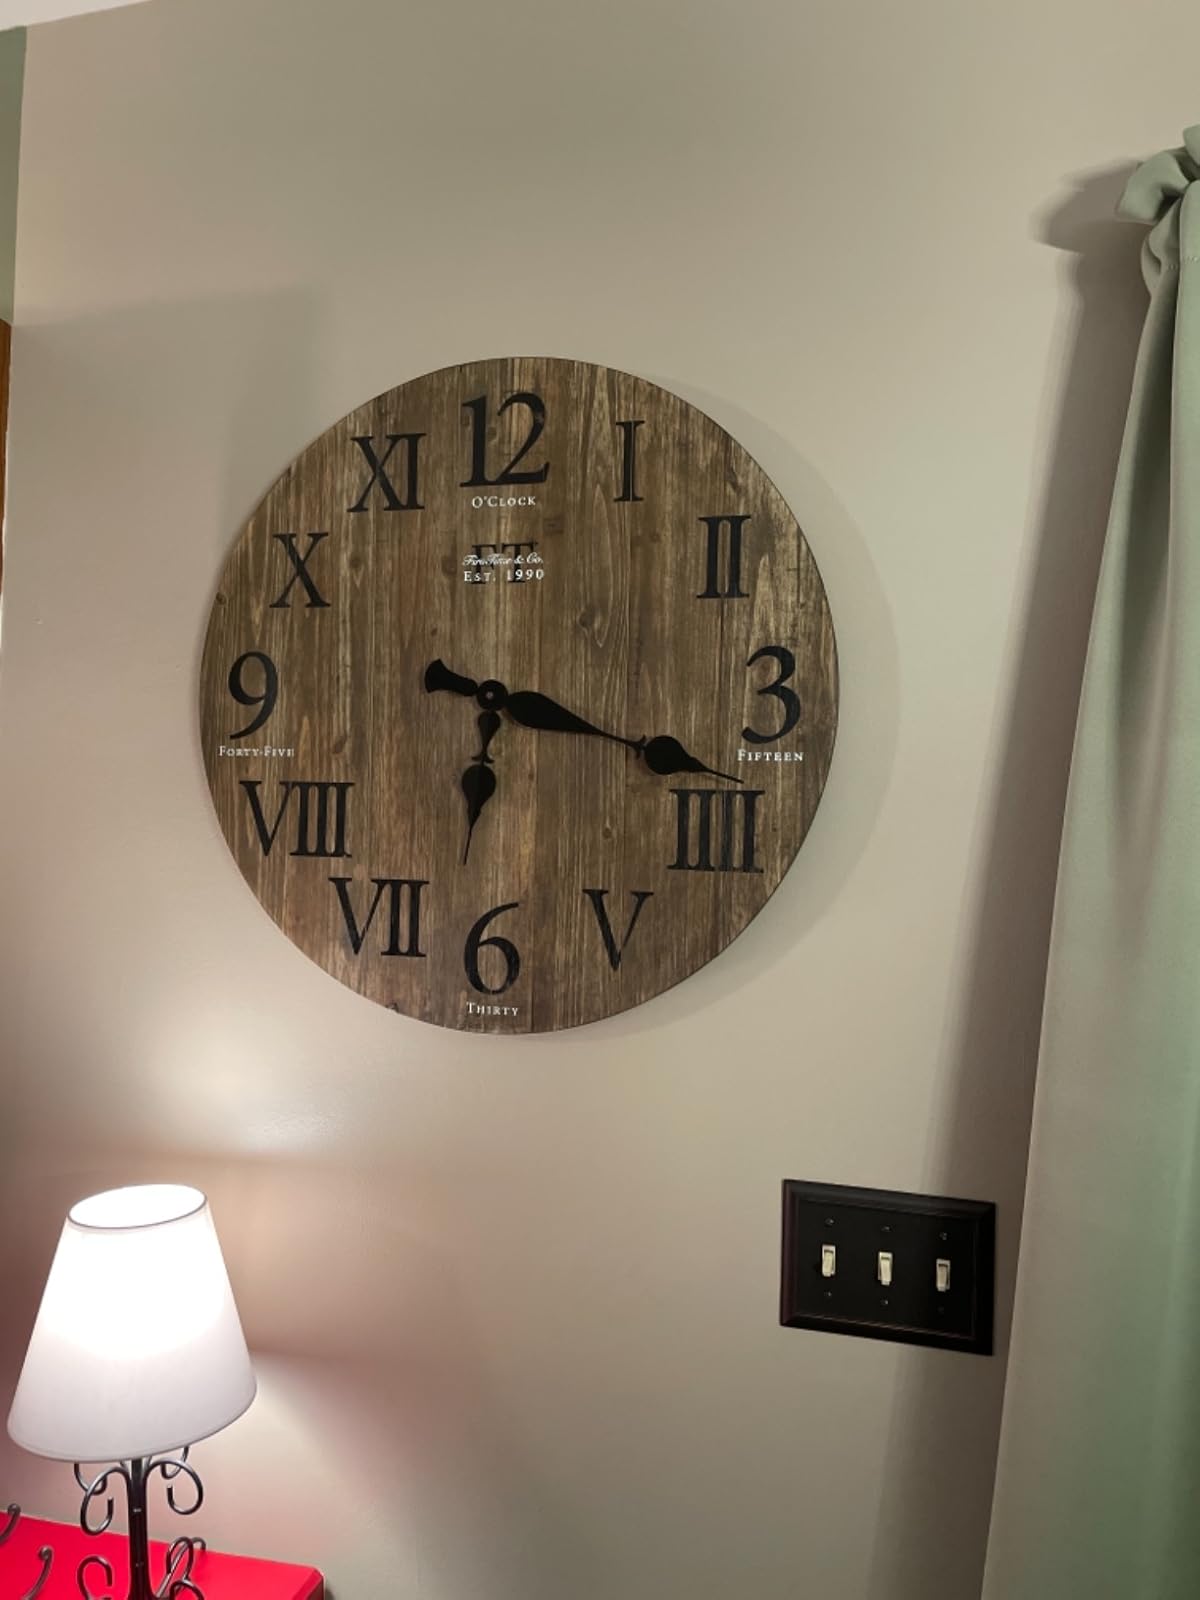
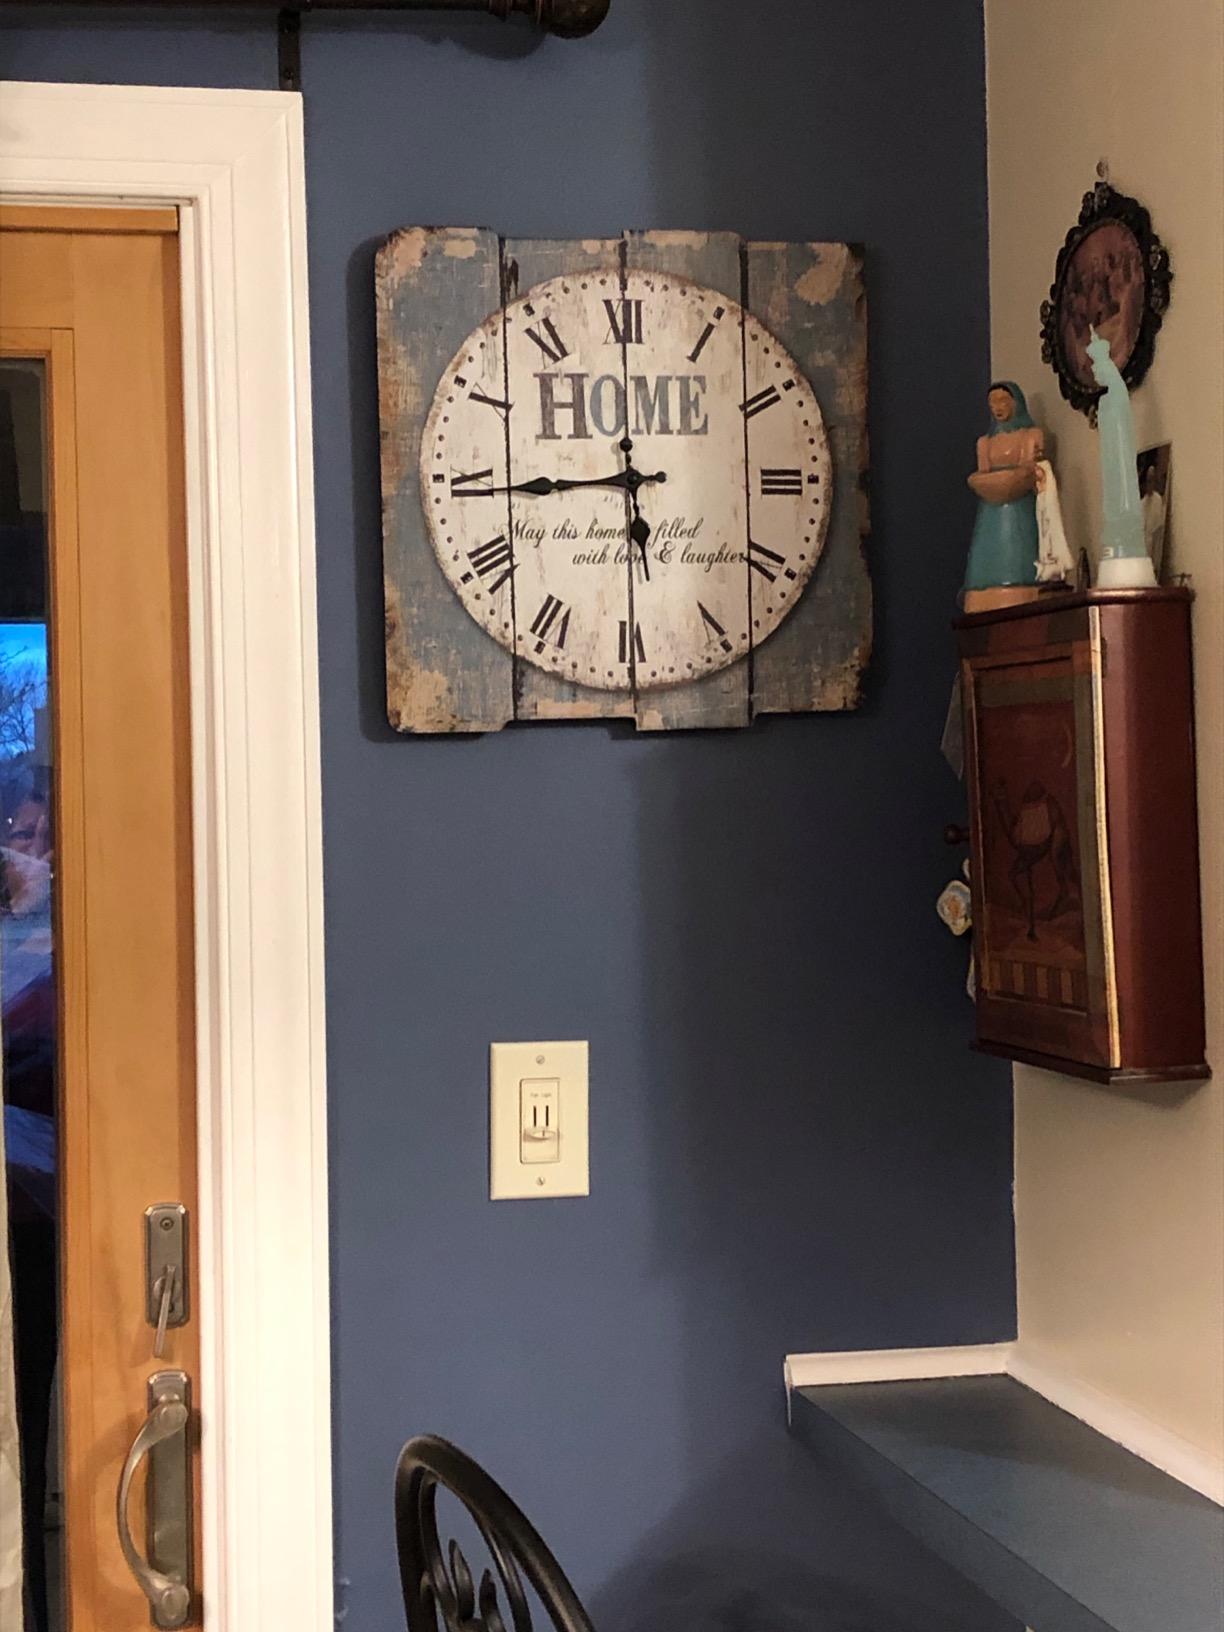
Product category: clock
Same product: no